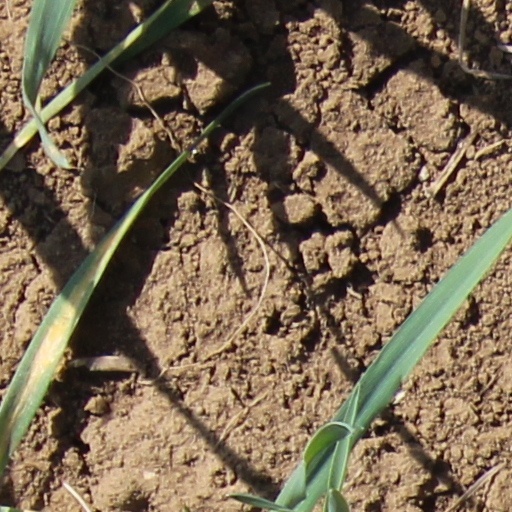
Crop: wheat